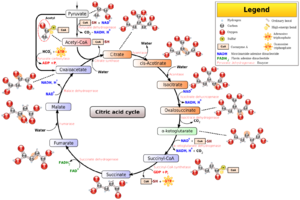
Citronsyrecyklus / Oversigt
Overblik over citronsyrecyklus
Overblik over citronsyrecyklus
Indenfor biokemien er Citronsyrecyklus eller Krebs' cyklus den centrale energigivende del af den aerobe oxidation. Sagt med andre ord, et netværk af kemiske reaktioner, der resulterer i dannelse af energibærende molekyler ved oxidation af brudstykker af organiske molekyler.